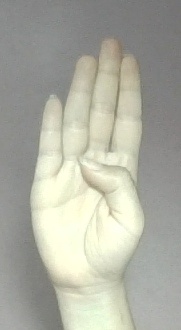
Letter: kaaf